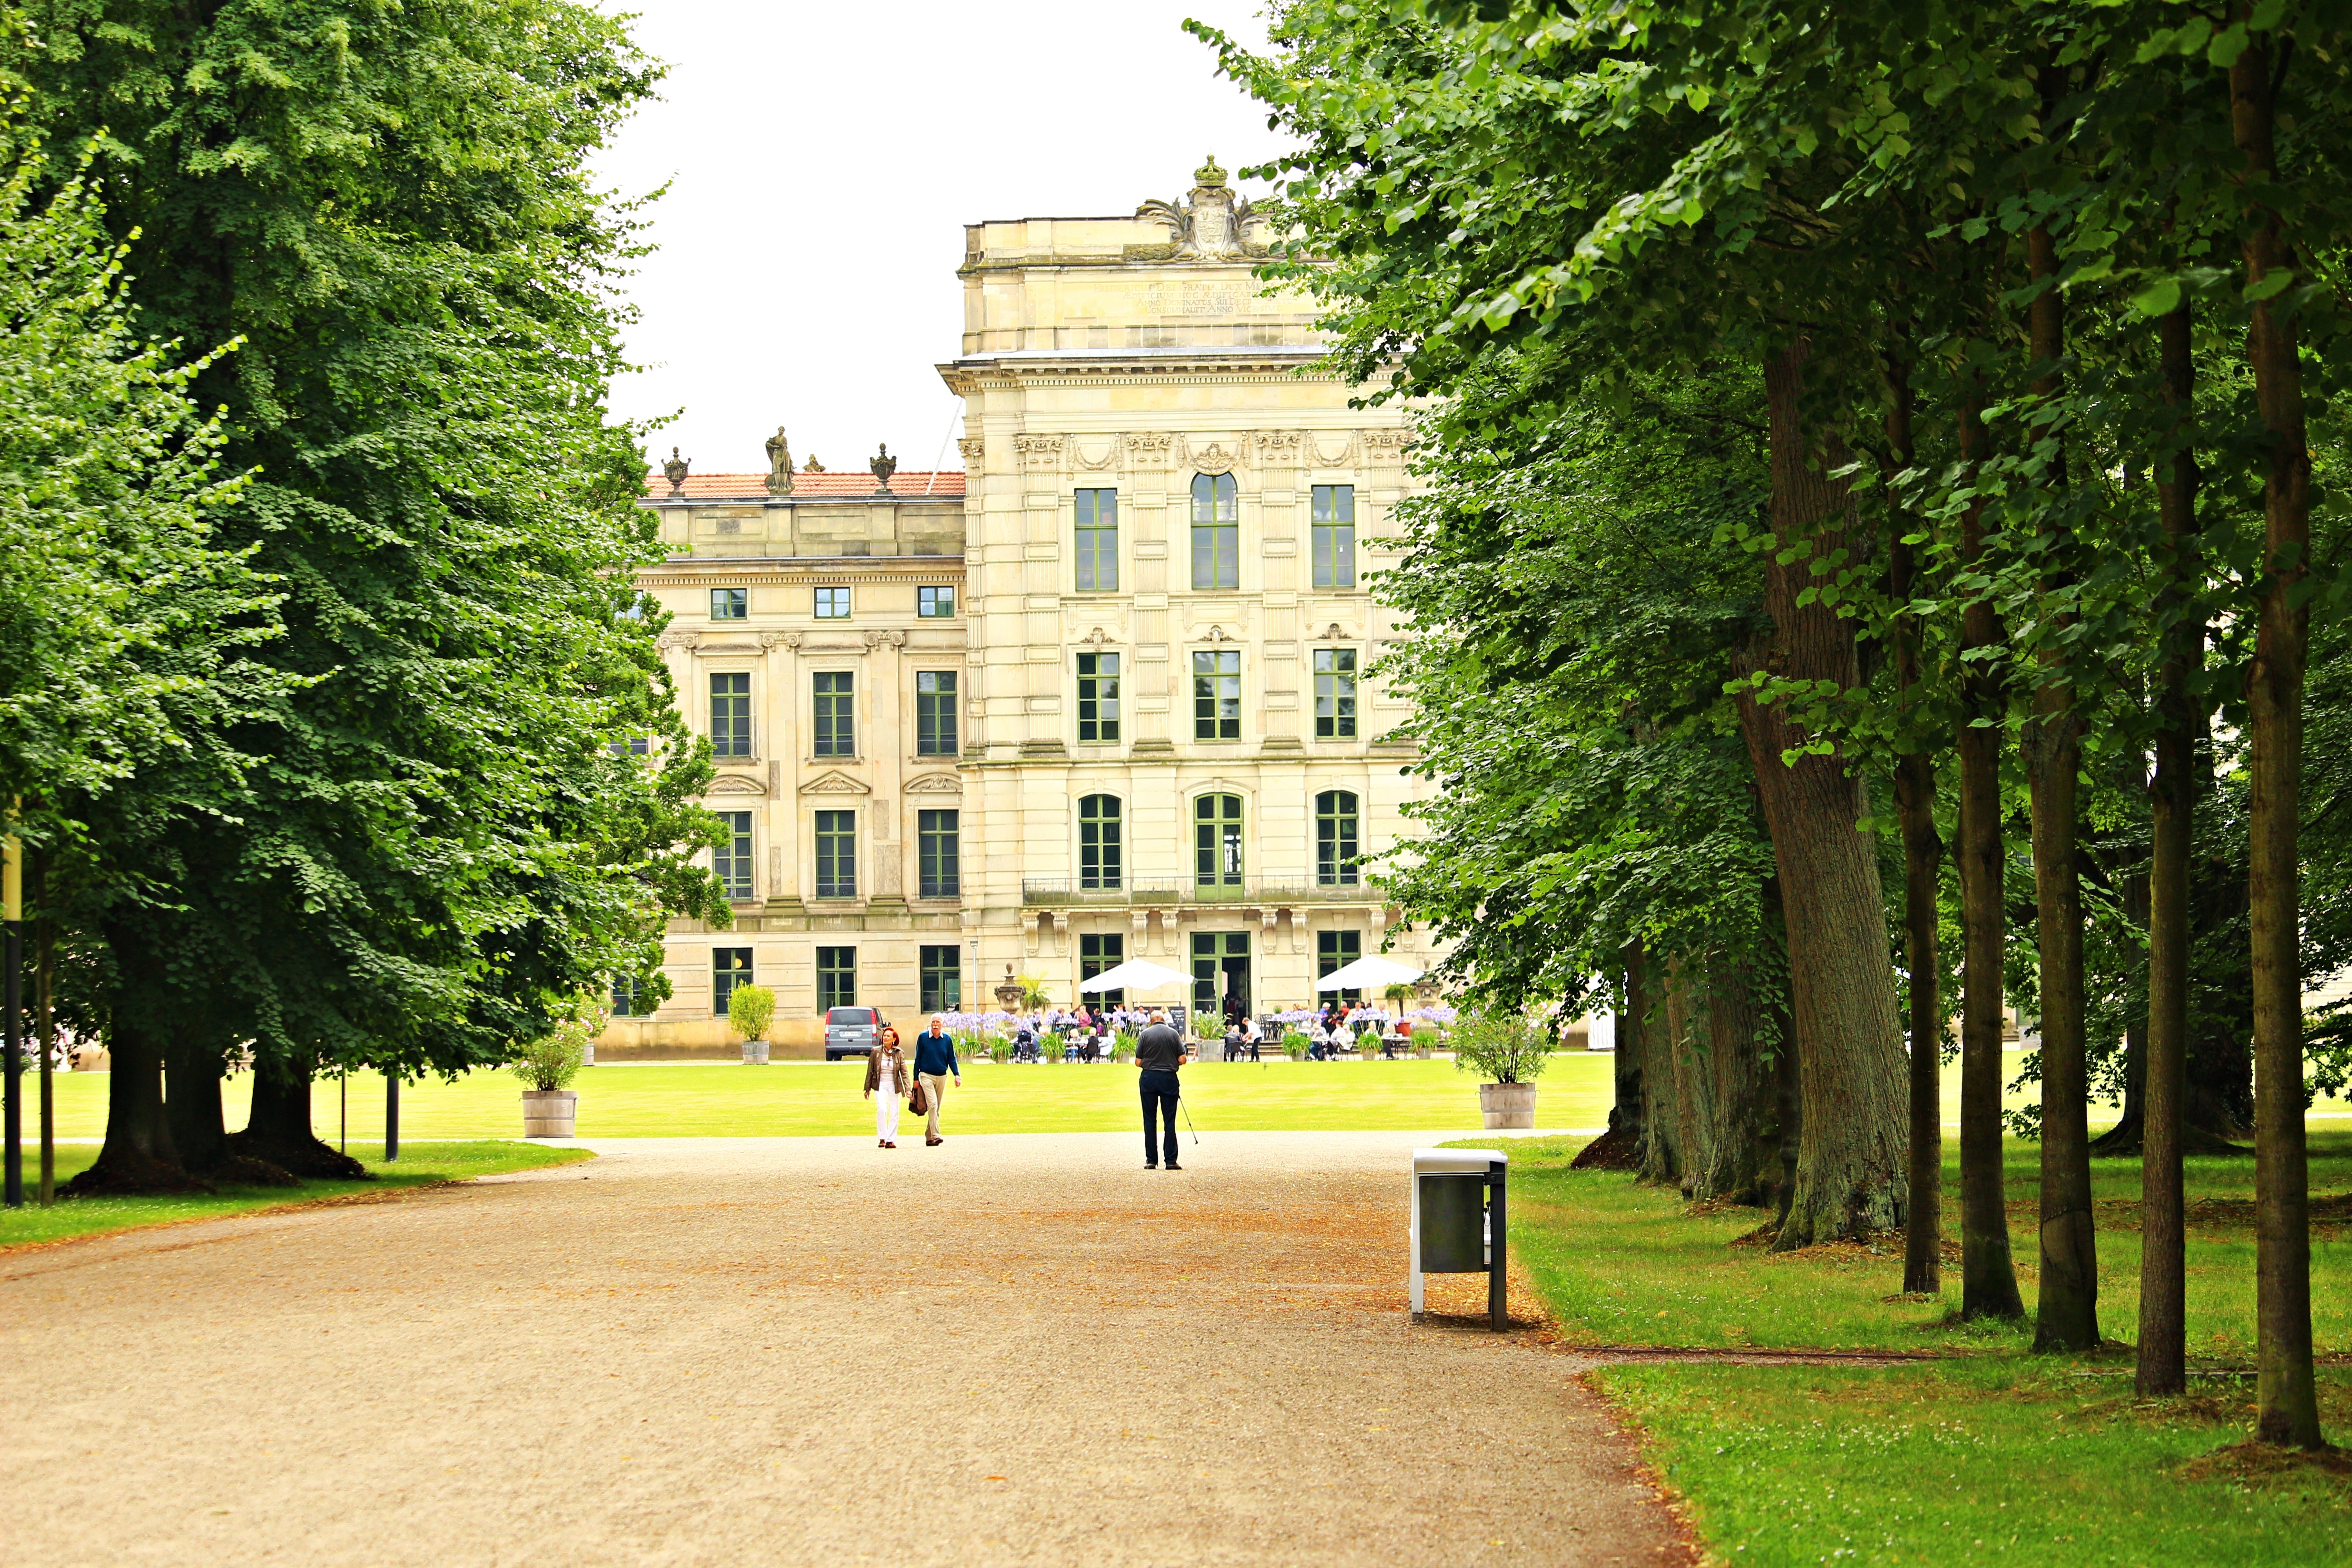
tree, lawn, palace, city, plaza, park, castle, garden, public space, avenue, courtyard, university, school, town square, campus, estate, neighbourhood, castle park, schlossgarten, ludwigslust parchim, residential area